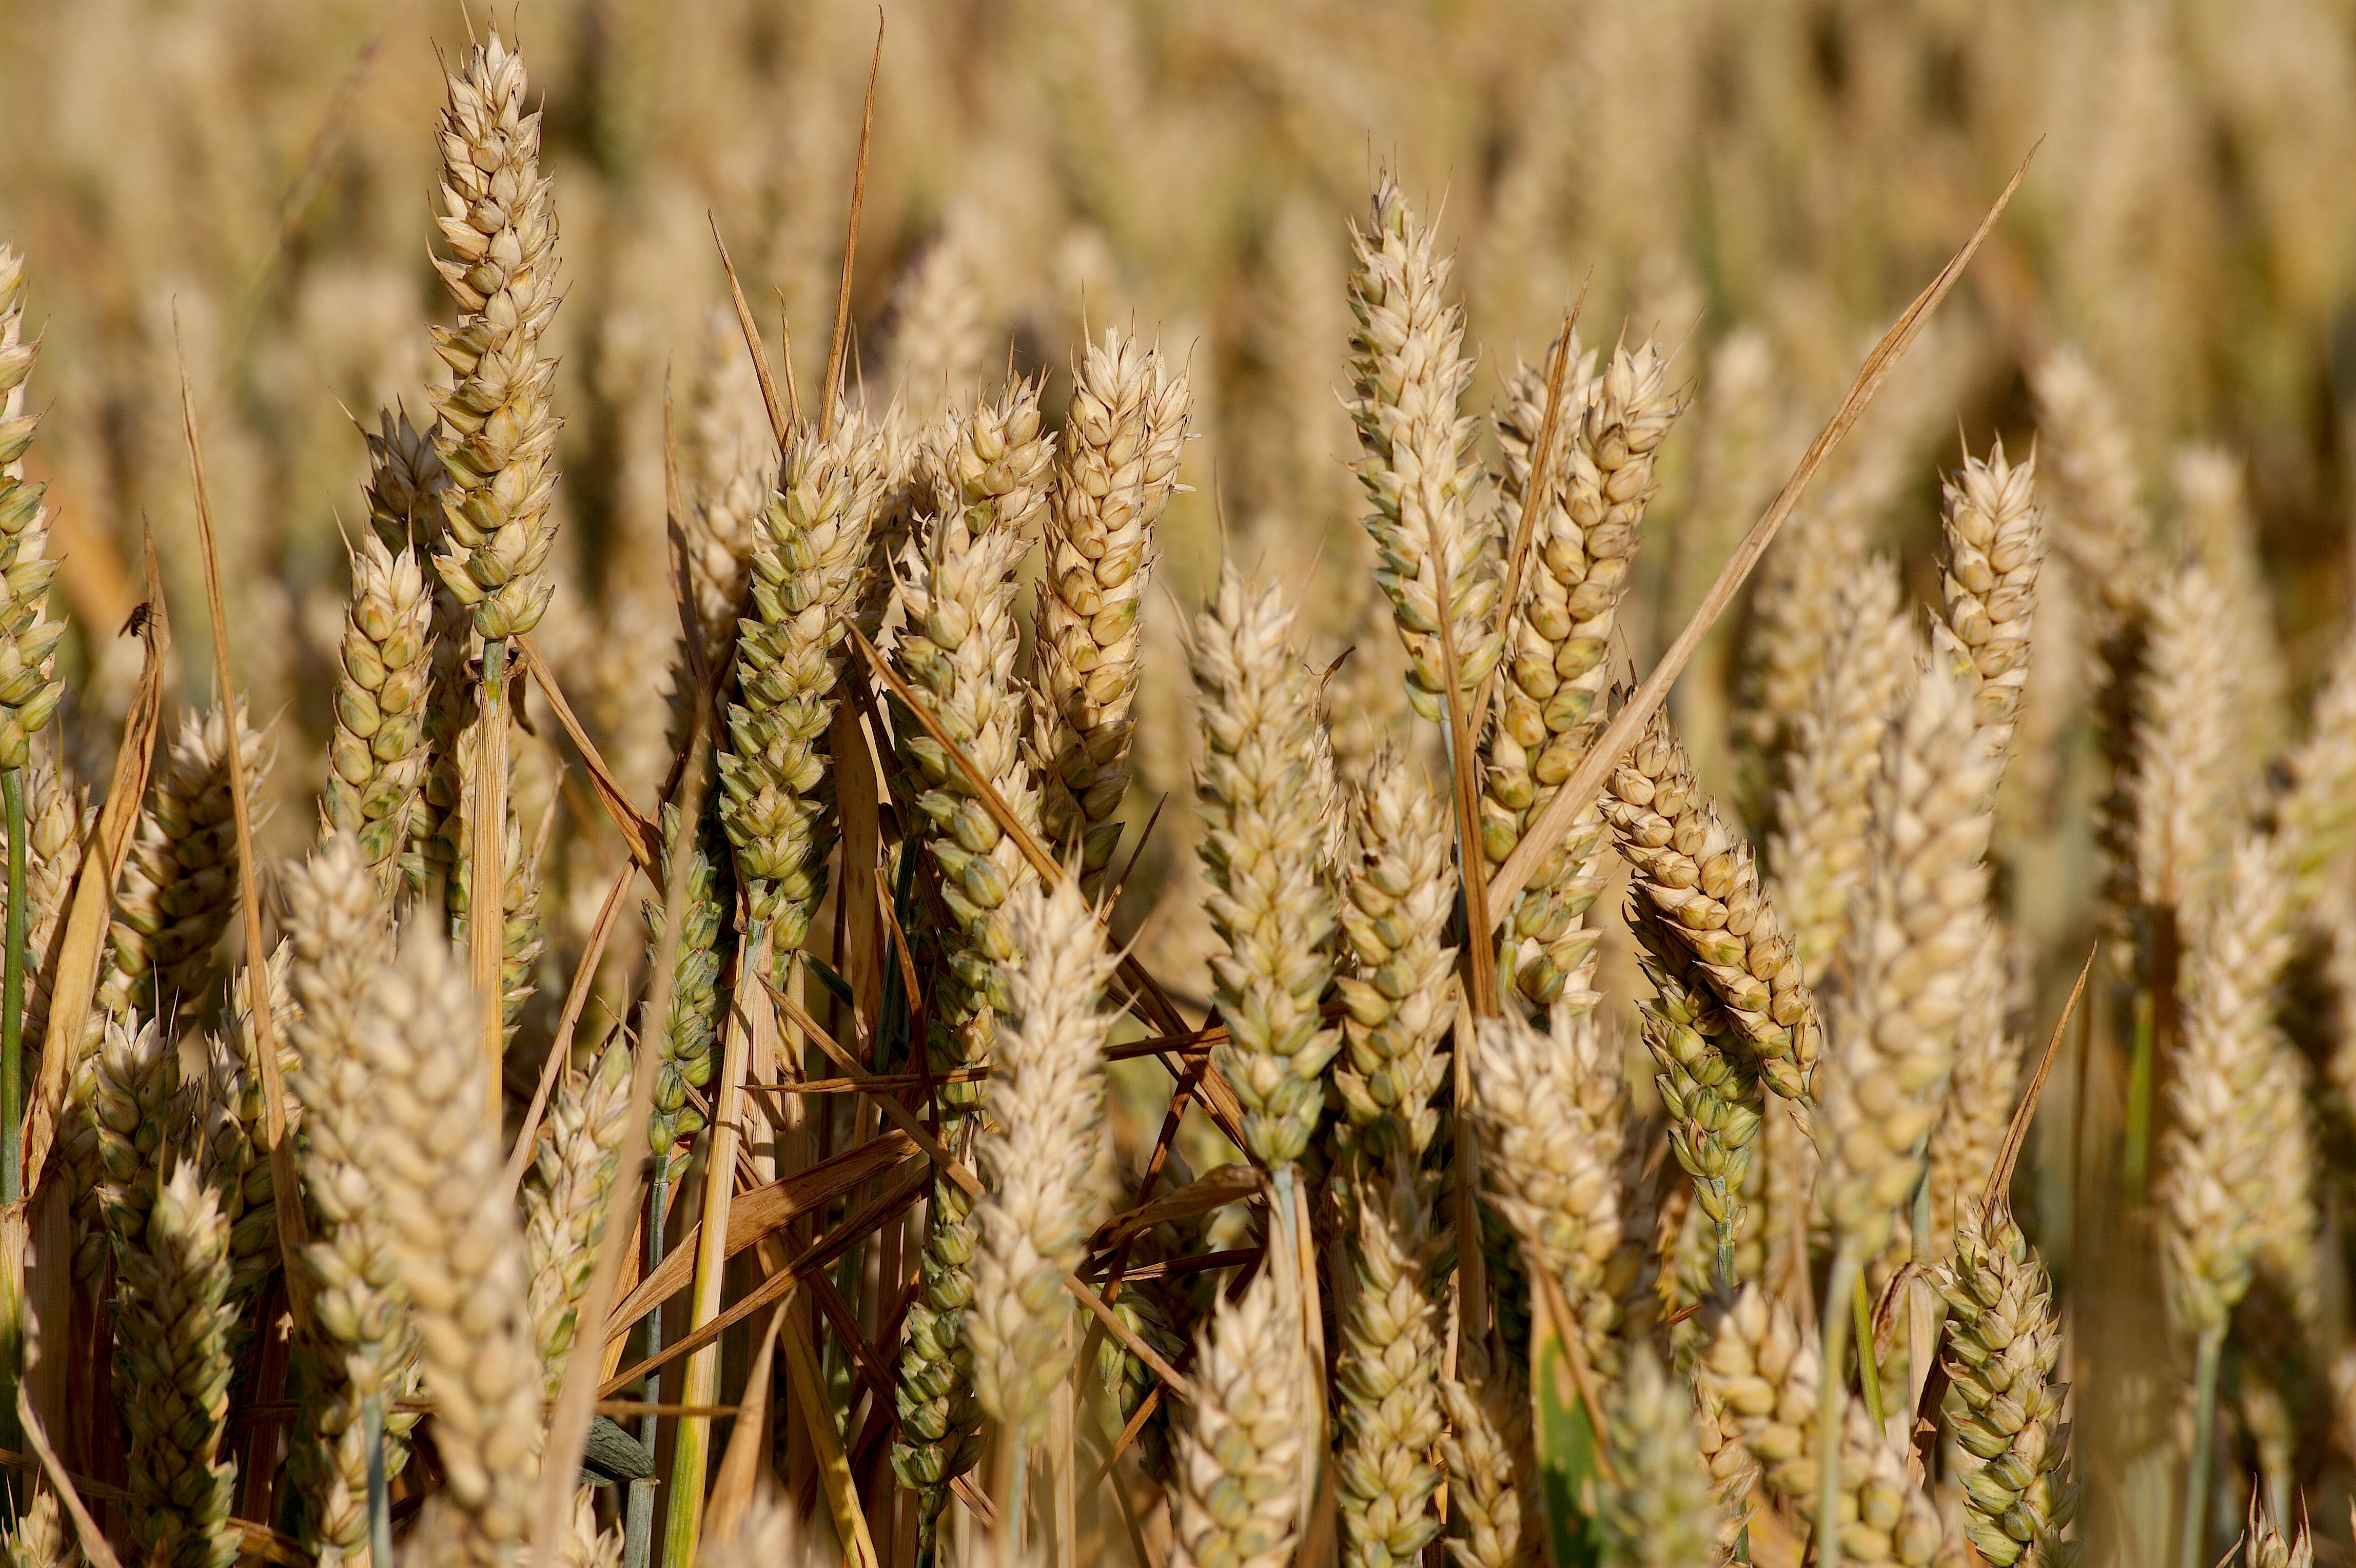
nature, plant, sun, field, barley, wheat, grain, summer, food, harvest, crop, ear, agriculture, cereal, nutrition, rye, cornfield, cereals, grains, field crops, flowering plant, commodity, emmer, triticale, hordeum, grass family, plant stem, land plant, food grain, einkorn wheat